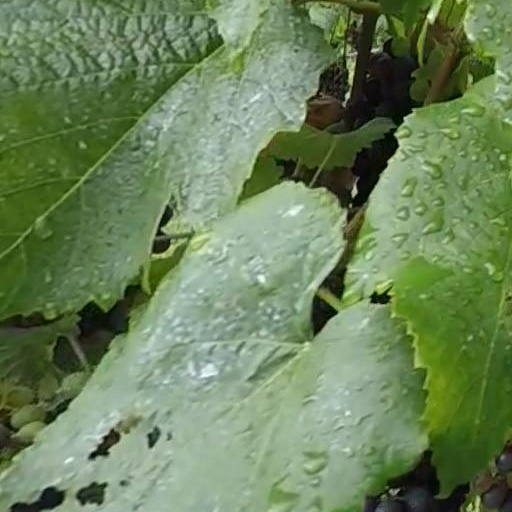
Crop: grape